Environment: real
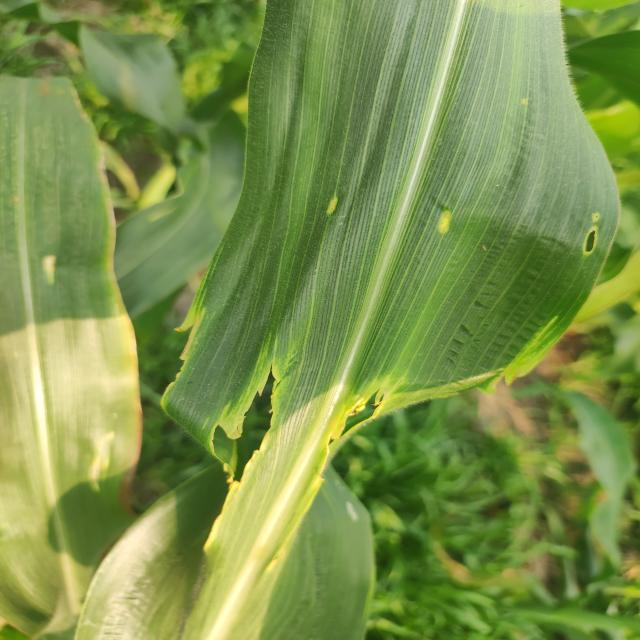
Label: fall_armyworm